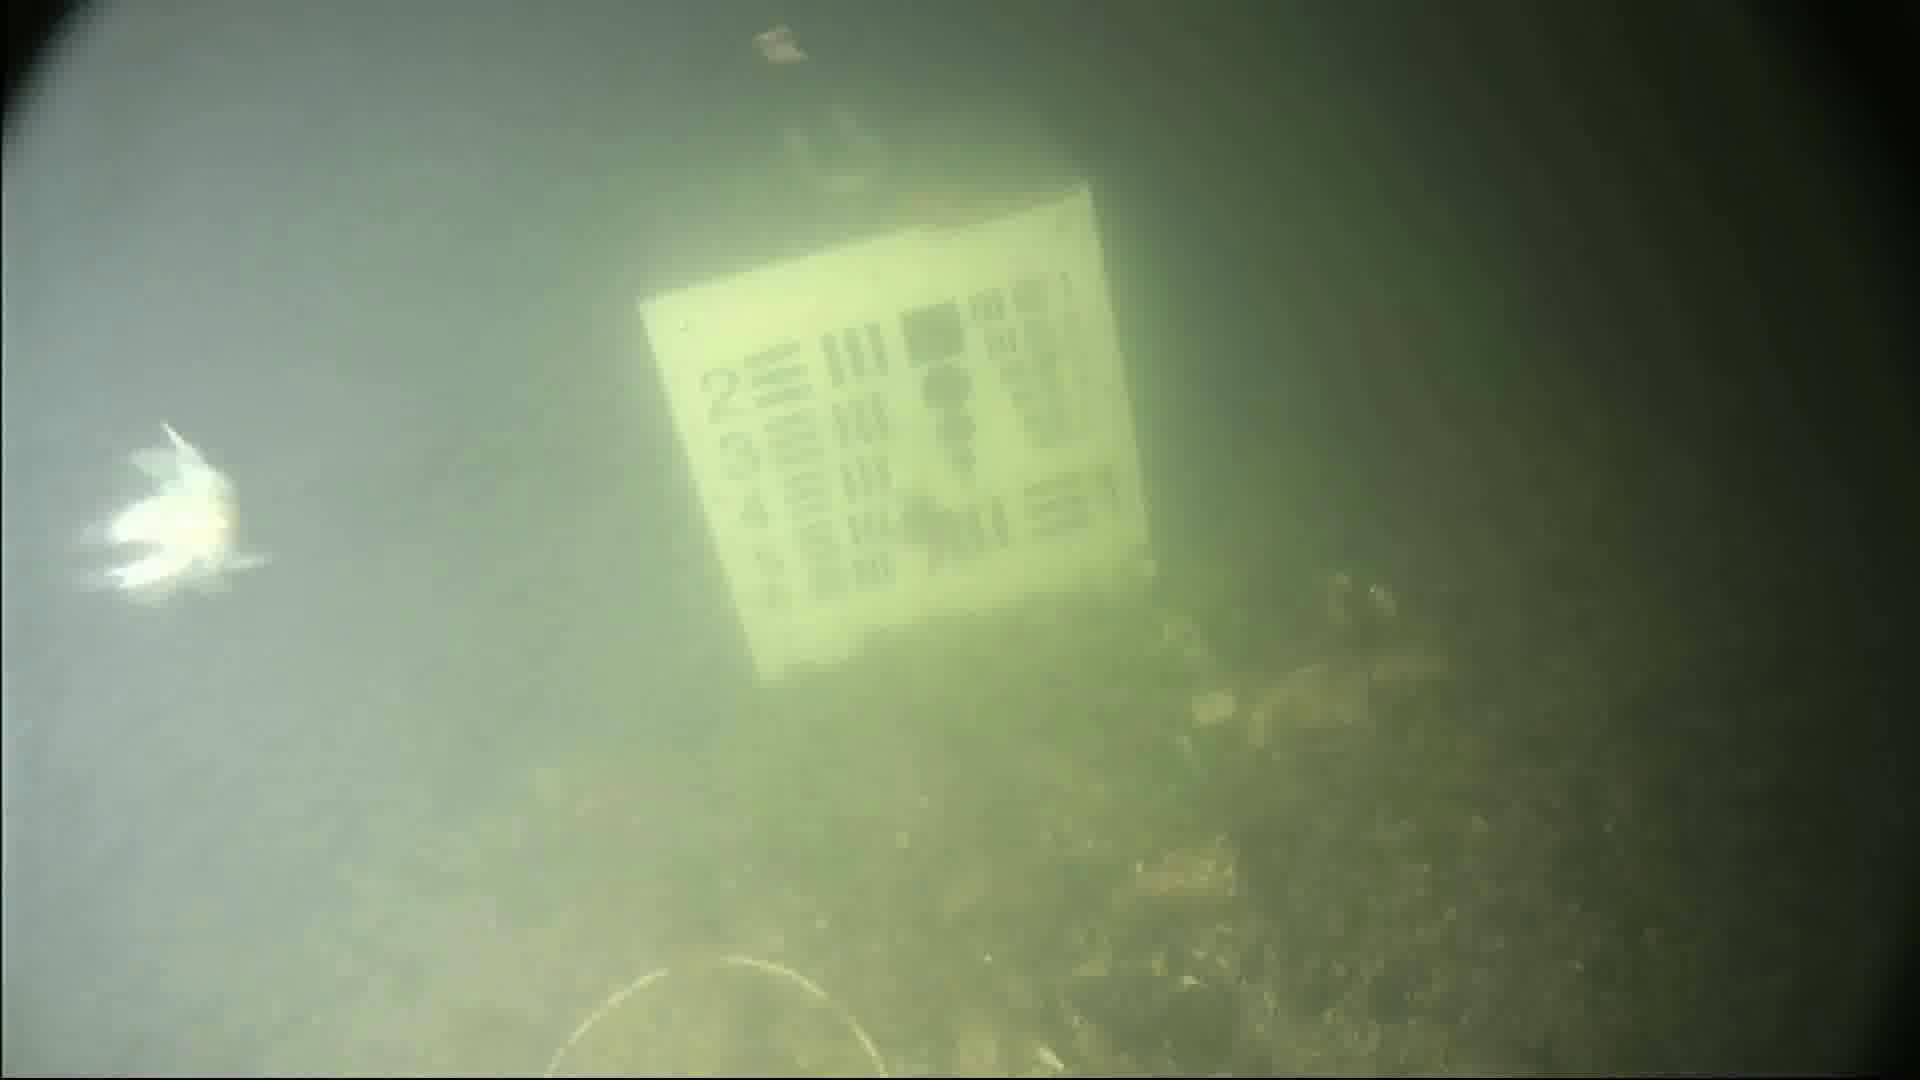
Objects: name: starfish
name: crab